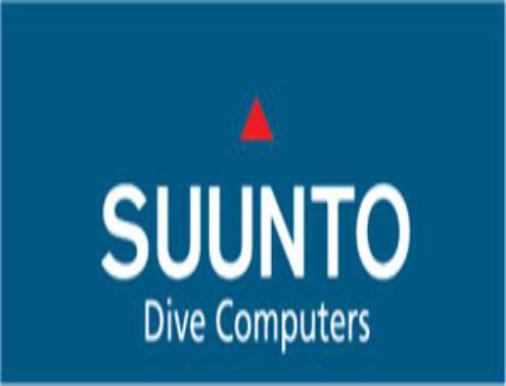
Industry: Clothes